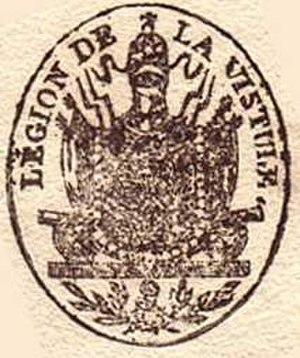
La Légion de la Vistule est une unité polonaise créée par décret de Napoléon Iᵉʳ le 31 mars 1808 à partir de la Légion polonaise et italienne instituée un an plus tôt au sein du royaume de Westphalie de Jérôme Bonaparte. Elle fut dissoute le 18 juin 1813.